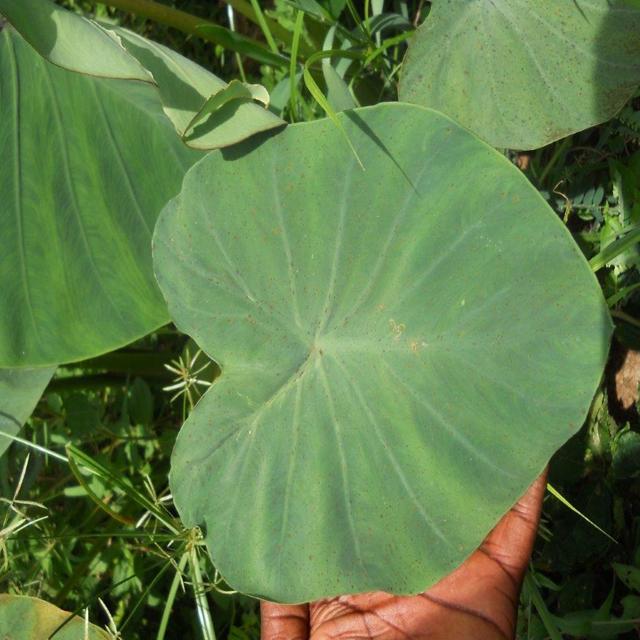
Label: Healthy